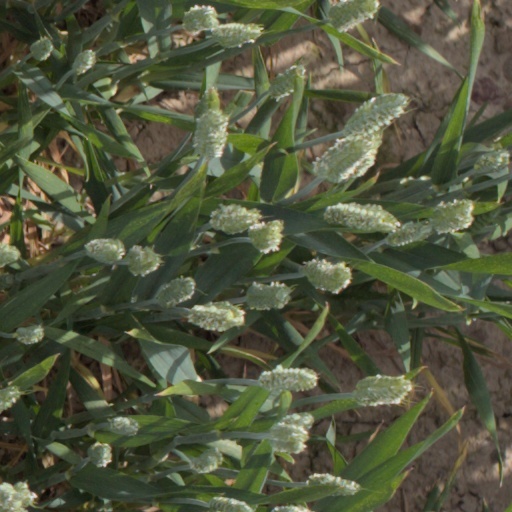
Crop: wheat